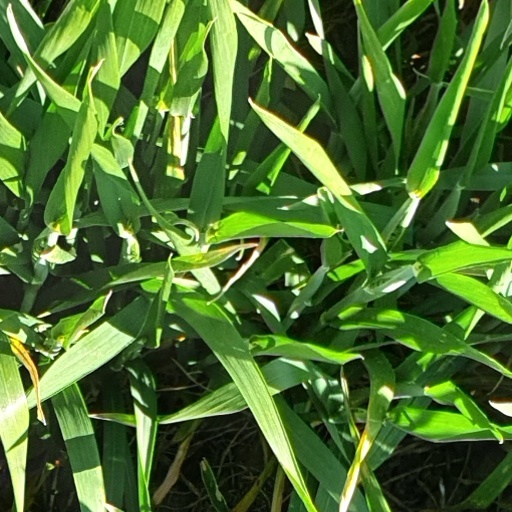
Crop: wheat